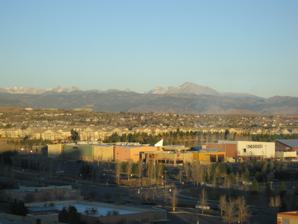
Building: FlatIron Crossing
Country: United States of America
Year built: 2000
Shopping mall in Broomfield, Colorado, US FlatIron Crossing The Village at FlatIron Crossing Mall as seen in 2008 Location Broomfield, Colorado , United States Coordinates 39°55′59″N 105°07′59″W / 39.933°N 105.133°W / 39.933; -105.133 Address One West FlatIron Crossing Drive, Suite 1083 Opening date August 11, 2000 ; 24 years ago ( August 11, 2000 ) Developer Westcor Management Macerich Owner Macerich No. of stores and services 198 No. of anchor tenants 7 Total retail floor area 1,467,566 sq ft (136,341.3 m 2 ) No. of floors 2 (3rd floor offices in Dick's Sporting Goods) Website flatironcrossing .com FlatIron Crossing is an enclosed shopping mall in Broomfield, Colorado anchored by Macy's , Dillard's , and Dick's Sporting Goods . An outdoor lifestyle center , named FlatIron Village ; extends out of the mall's southern side and is anchored by a 14-screen AMC Theatres cinema and several restaurants. Other stores at the mall include Crate & Barrel , White House Black Market , Cotton On , Williams Sonoma , Apple , Pottery Barn , and MAC Cosmetics . History FlatIron Crossing opened on August 11, 2000 after two years of construction, anchored by Lord & Taylor , Galyan's , Foley's , Dillard's , and Nordstrom . The mall's hybrid layout, with an outdoor extension attached to an indoor mall, was unique at opening and was one of the first of its kind in the United States. In 2001, a propane -powered shuttle bus began circulating passengers free of charge between FlatIron Crossing and its adjacent shopping centers, Flatiron Marketplace and MainStreet at Flatiron. Funded by the Flatiron Improvement District sales tax surcharge, it stopped at 14 points along a 2.6 miles (4.2 km) route used only by pedestrians, bicycles, and the shuttle itself. It ceased operation in 2008, and in 2015 portions of the shuttle route were repurposed for the bikeway constructed as part of the U.S. Route 36 express lanes project . Although the mall was recorded as having among the highest sales per square foot in the country as of March 31, 2017 [update] , the mall had for many years after opening encountered several setbacks, particularly with the outdoor village area. The outdoor village area was originally populated by independent boutiques, a number of which were poached from nearby Boulder's Pearl Street Mall , alongside a Borders bookstore and several restaurants. An AMC cinema meant to anchor the Village opened more than a year late, leaving the outdoor area without a major draw and causing a third of those independent retailers to leave. Structural issues caused by shifting soil beneath the Village required additional tenants to leave soon after, rendering the outdoor mall partially vacant. Many of those vacant buildings were demolished not soon after, while the bankruptcy of Borders left the outdoor mall with only the cinema and a handful of restaurants. A planned redevelopment of the village was floated in 2008, including a 140-room hotel, but was canceled in favor of a more modest overhaul completed in 2013. In September 2022, demolition of a section of the Village began as part of a $400 million redevelopment plan that will transform the mall's parking lots into mixed-use retail, restaurants, office, residential, a hotel, and parks, while complimenting the rest of the shopping center. Galyan's was acquired by Dick's Sporting Goods in 2004, leading Dick's to rebrand the FlatIron Crossing store to their own nameplate. Foley's was converted to Macy's in 2006, as a result of the merger between Foley's parent company May Department Stores and Macy's parent Federated Department Stores . In 2005, Lord & Taylor was shuttered as part of a chain-wide market repositioning. By 2009, the former Lord & Taylor structure was redeveloped into three separate stores, Forever 21 on the upper level, and Ultimate Electronics and The Container Store splitting the lower level. Ultimate Electronics shuttered along with the chain in 2011. On May 7, 2020, Nordstrom, which also maintains additional outposts in both nearby Cherry Creek and Lone Tree, announced plans to shutter along with several additional locations as a direct result of pulling back due to the COVID-19 pandemic. The space which originally had been Nordstrom is set to be renovated into commercial office space as part of a $400 million project that will feature additional retail, restaurants, offices, multi-family developments, a hotel, parks, and a parking structure, while keeping the indoor mall and the southern portion of the Village intact. By 2023, since the COVID-19 lockdowns , Flatiron Crossing has also announced several newest additions, among them are Windsor , Lovisa , JD Sports , Cotton On , and Tempur-Pedic Anchor stores Macy's Dillard's Dick's Sporting Goods Forever 21 The Container Store AMC Theatres Crate & Barrel Former anchor stores Lord & Taylor - closed 2005 Ultimate Electronics - closed 2011 Borders - closed 2011 Nordstrom - closed 2020 References